Felicitas

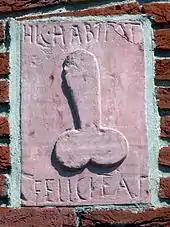
Phallic relief with the inscription "Felicitas dwells here"

In its religious sense, "felix" means "blessed, under the protection or favour of the gods; happy." That which is "felix" has achieved the "pax divom," a state of harmony or peace with the divine world. The word derives from Indo-European "*dhe(i)l," meaning "happy, fruitful, productive, full of nourishment." Related Latin words include "femina", "woman" (a person who provides nourishment or suckles); "felo", "to suckle" in regard to an infant; "filius", "son" (a person suckled); and probably "fello, fellare", "to perform fellatio", with an originally non-sexual meaning of "to suck". The continued magical association of sexual potency, increase, and general good fortune in productivity is indicated by the inscription "Hic habitat Felicitas" ("Felicitas dwells here") on an apotropaic relief of a phallus at a bakery in Pompeii.